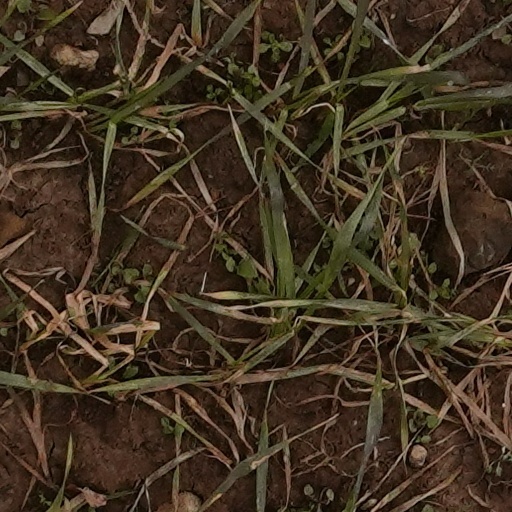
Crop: wheat